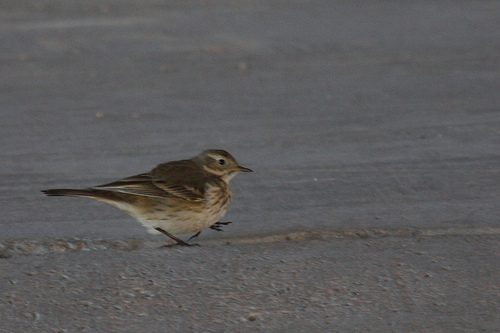
the bird has small feet as well as a small eyering that is black.
this is a bird with a white belly and brown back with a small pointy beak.
a small bird with a flat bill and a multicolored tail and small black eyes
this short, plump bird has dark brown and gray wingbars, white eyebrow, white vent and long pointy beak.
medium grey and brown bird with long black tarsus and medium brown beak
this particular bird has a white belly and small black bill
this bird has wings that are brown and has a white bellya small and round bird with a long black tail.
the bird has a small brown head and brown wings with a white underbelly.
small bird, brown in color, with a long tail, and a thin bill.
Species: American Pipit